Cutch State

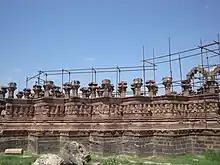
Cenotaph of Rao Lakhpatji at Bhuj.

Cutch was ruled by the Jadeja Rajput dynasty of the Samma tribe from its formation in 1147 until 1948 when it acceded to newly formed India. The rulers had migrated from Sindh into Kutch in late 12th century. They were entitled to a 17-gun salute by the British authorities. The title of rulers was earlier Ja'am, which during British Raj changed to Maharao made hereditary from 1 Jan 1918.